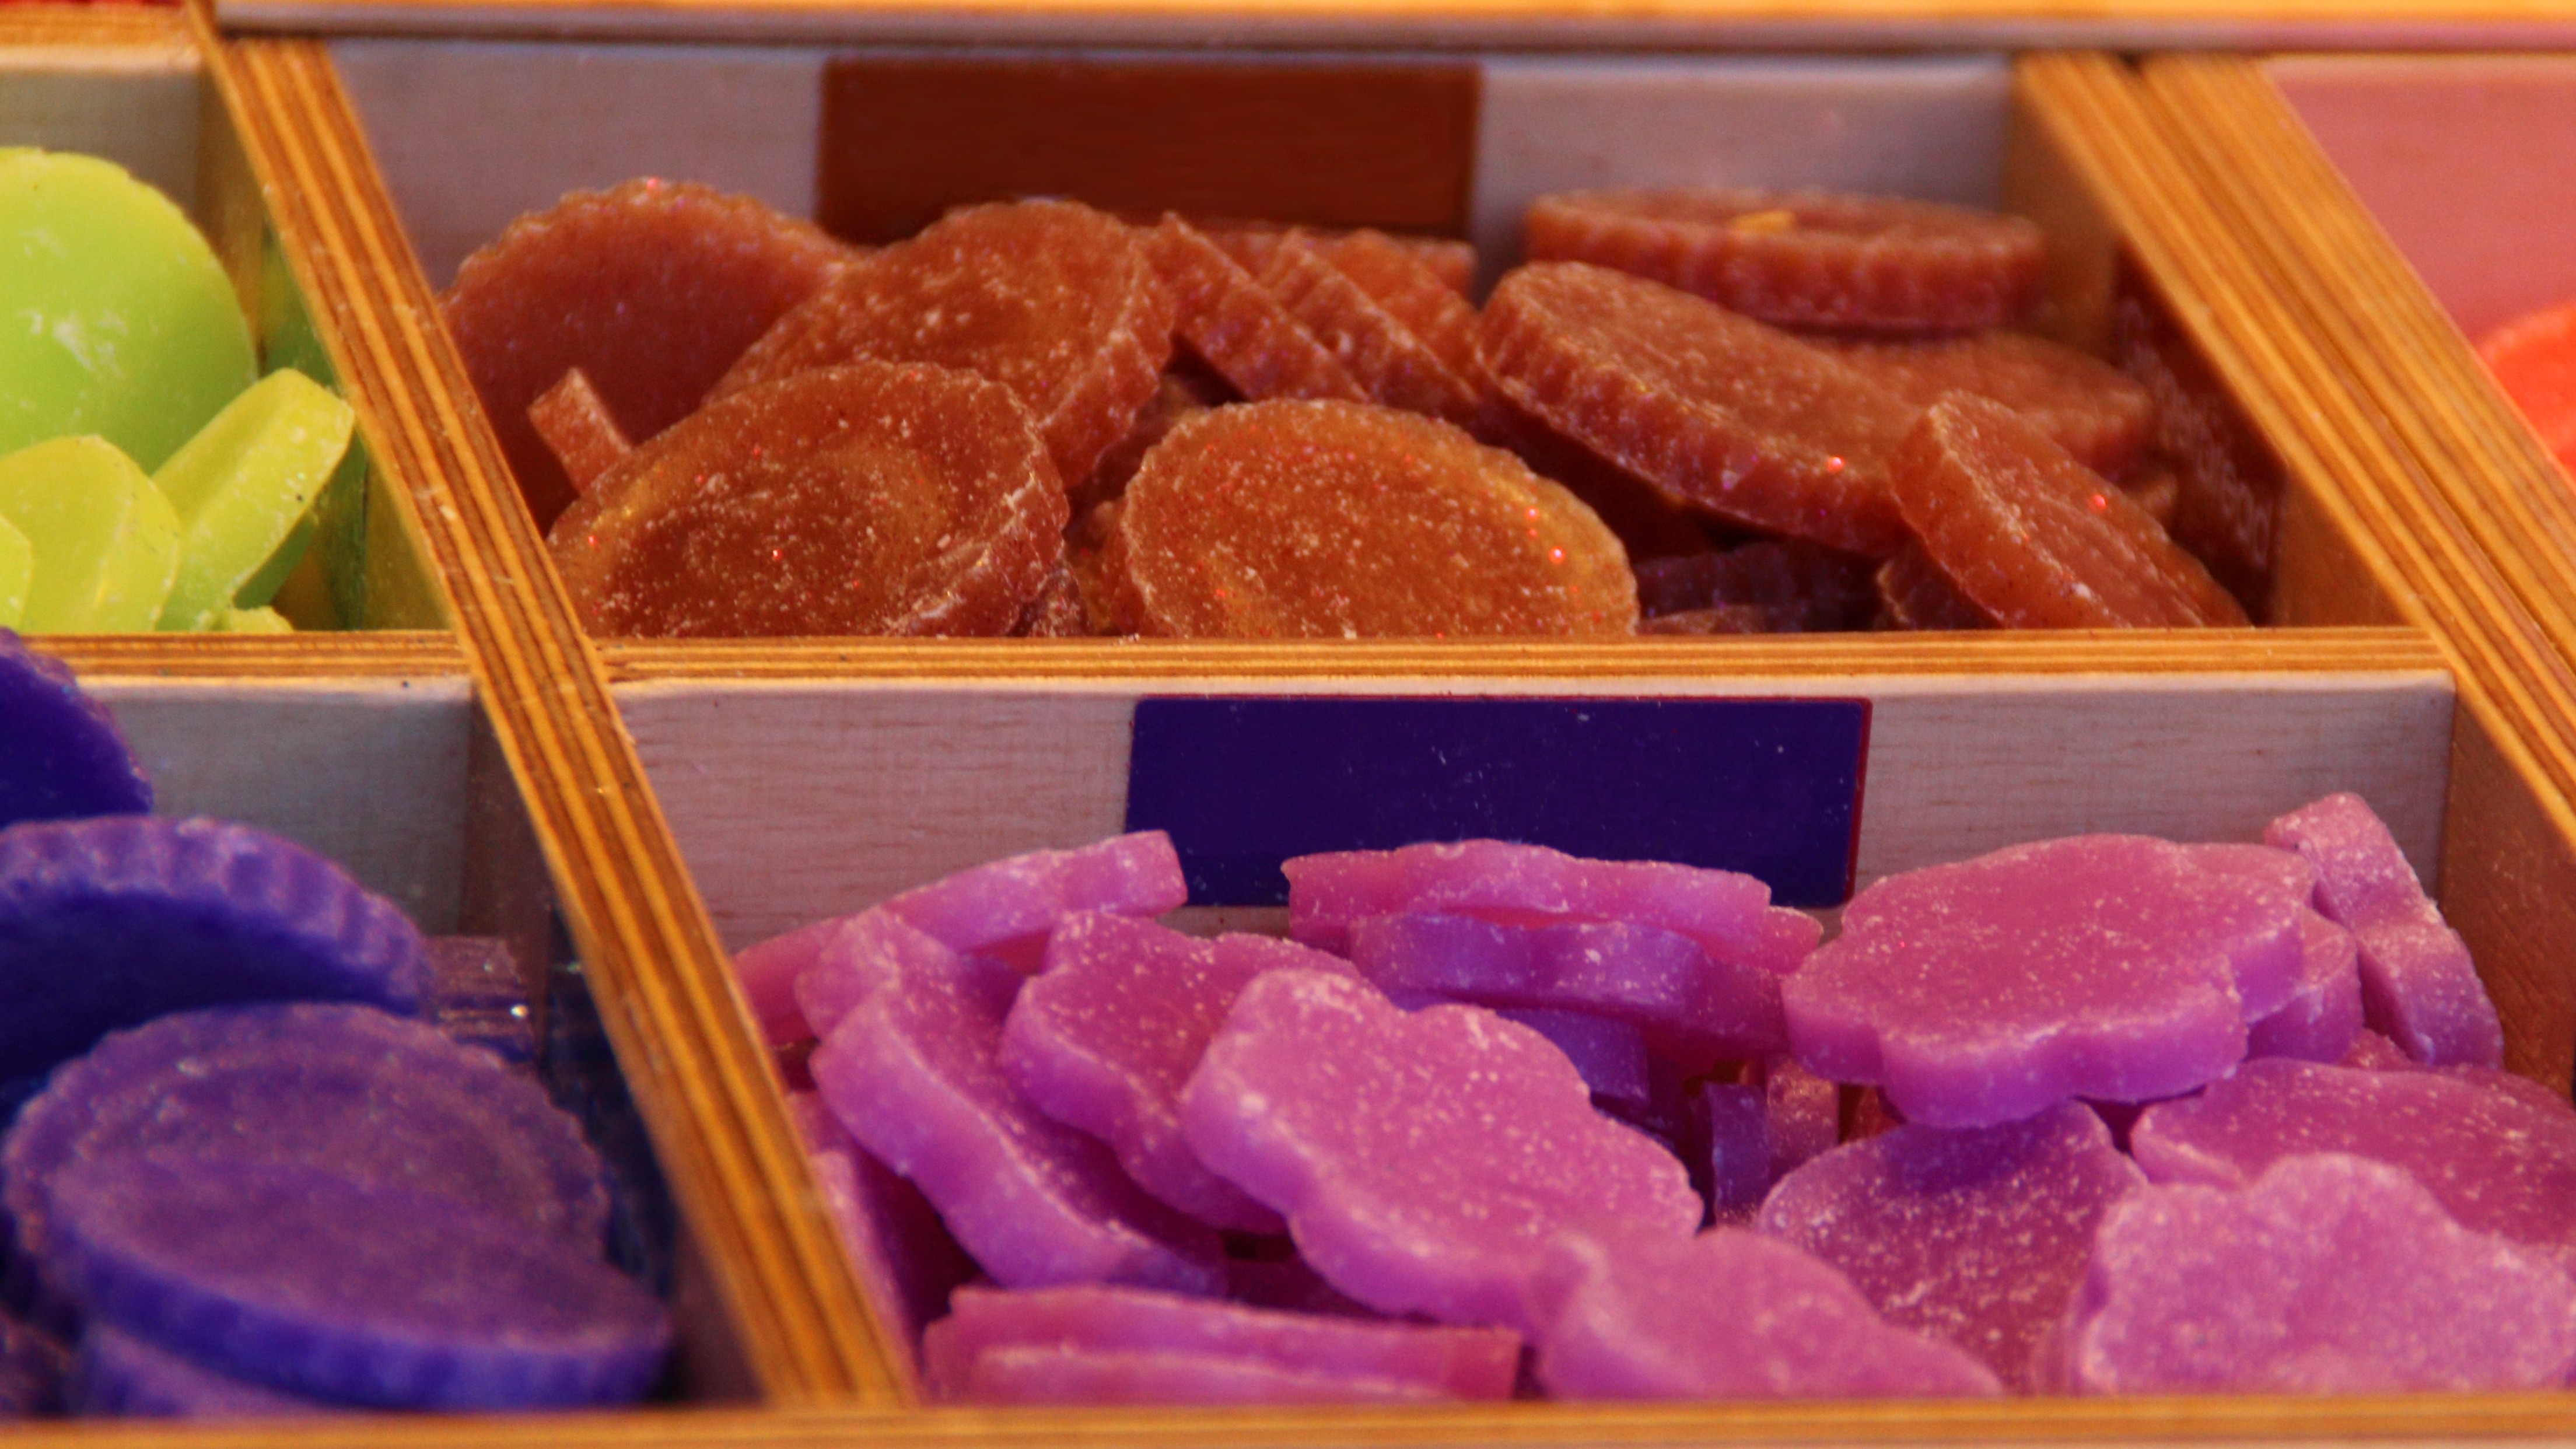
winter, atmosphere, aroma, decoration, dish, meal, food, color, cozy, colorful, dessert, meat, cuisine, asian food, wax, arts crafts, japanese cuisine, fragrance lamp, scented wax